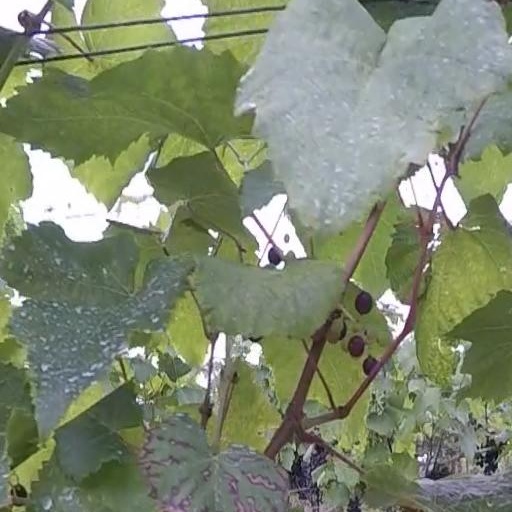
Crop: grape